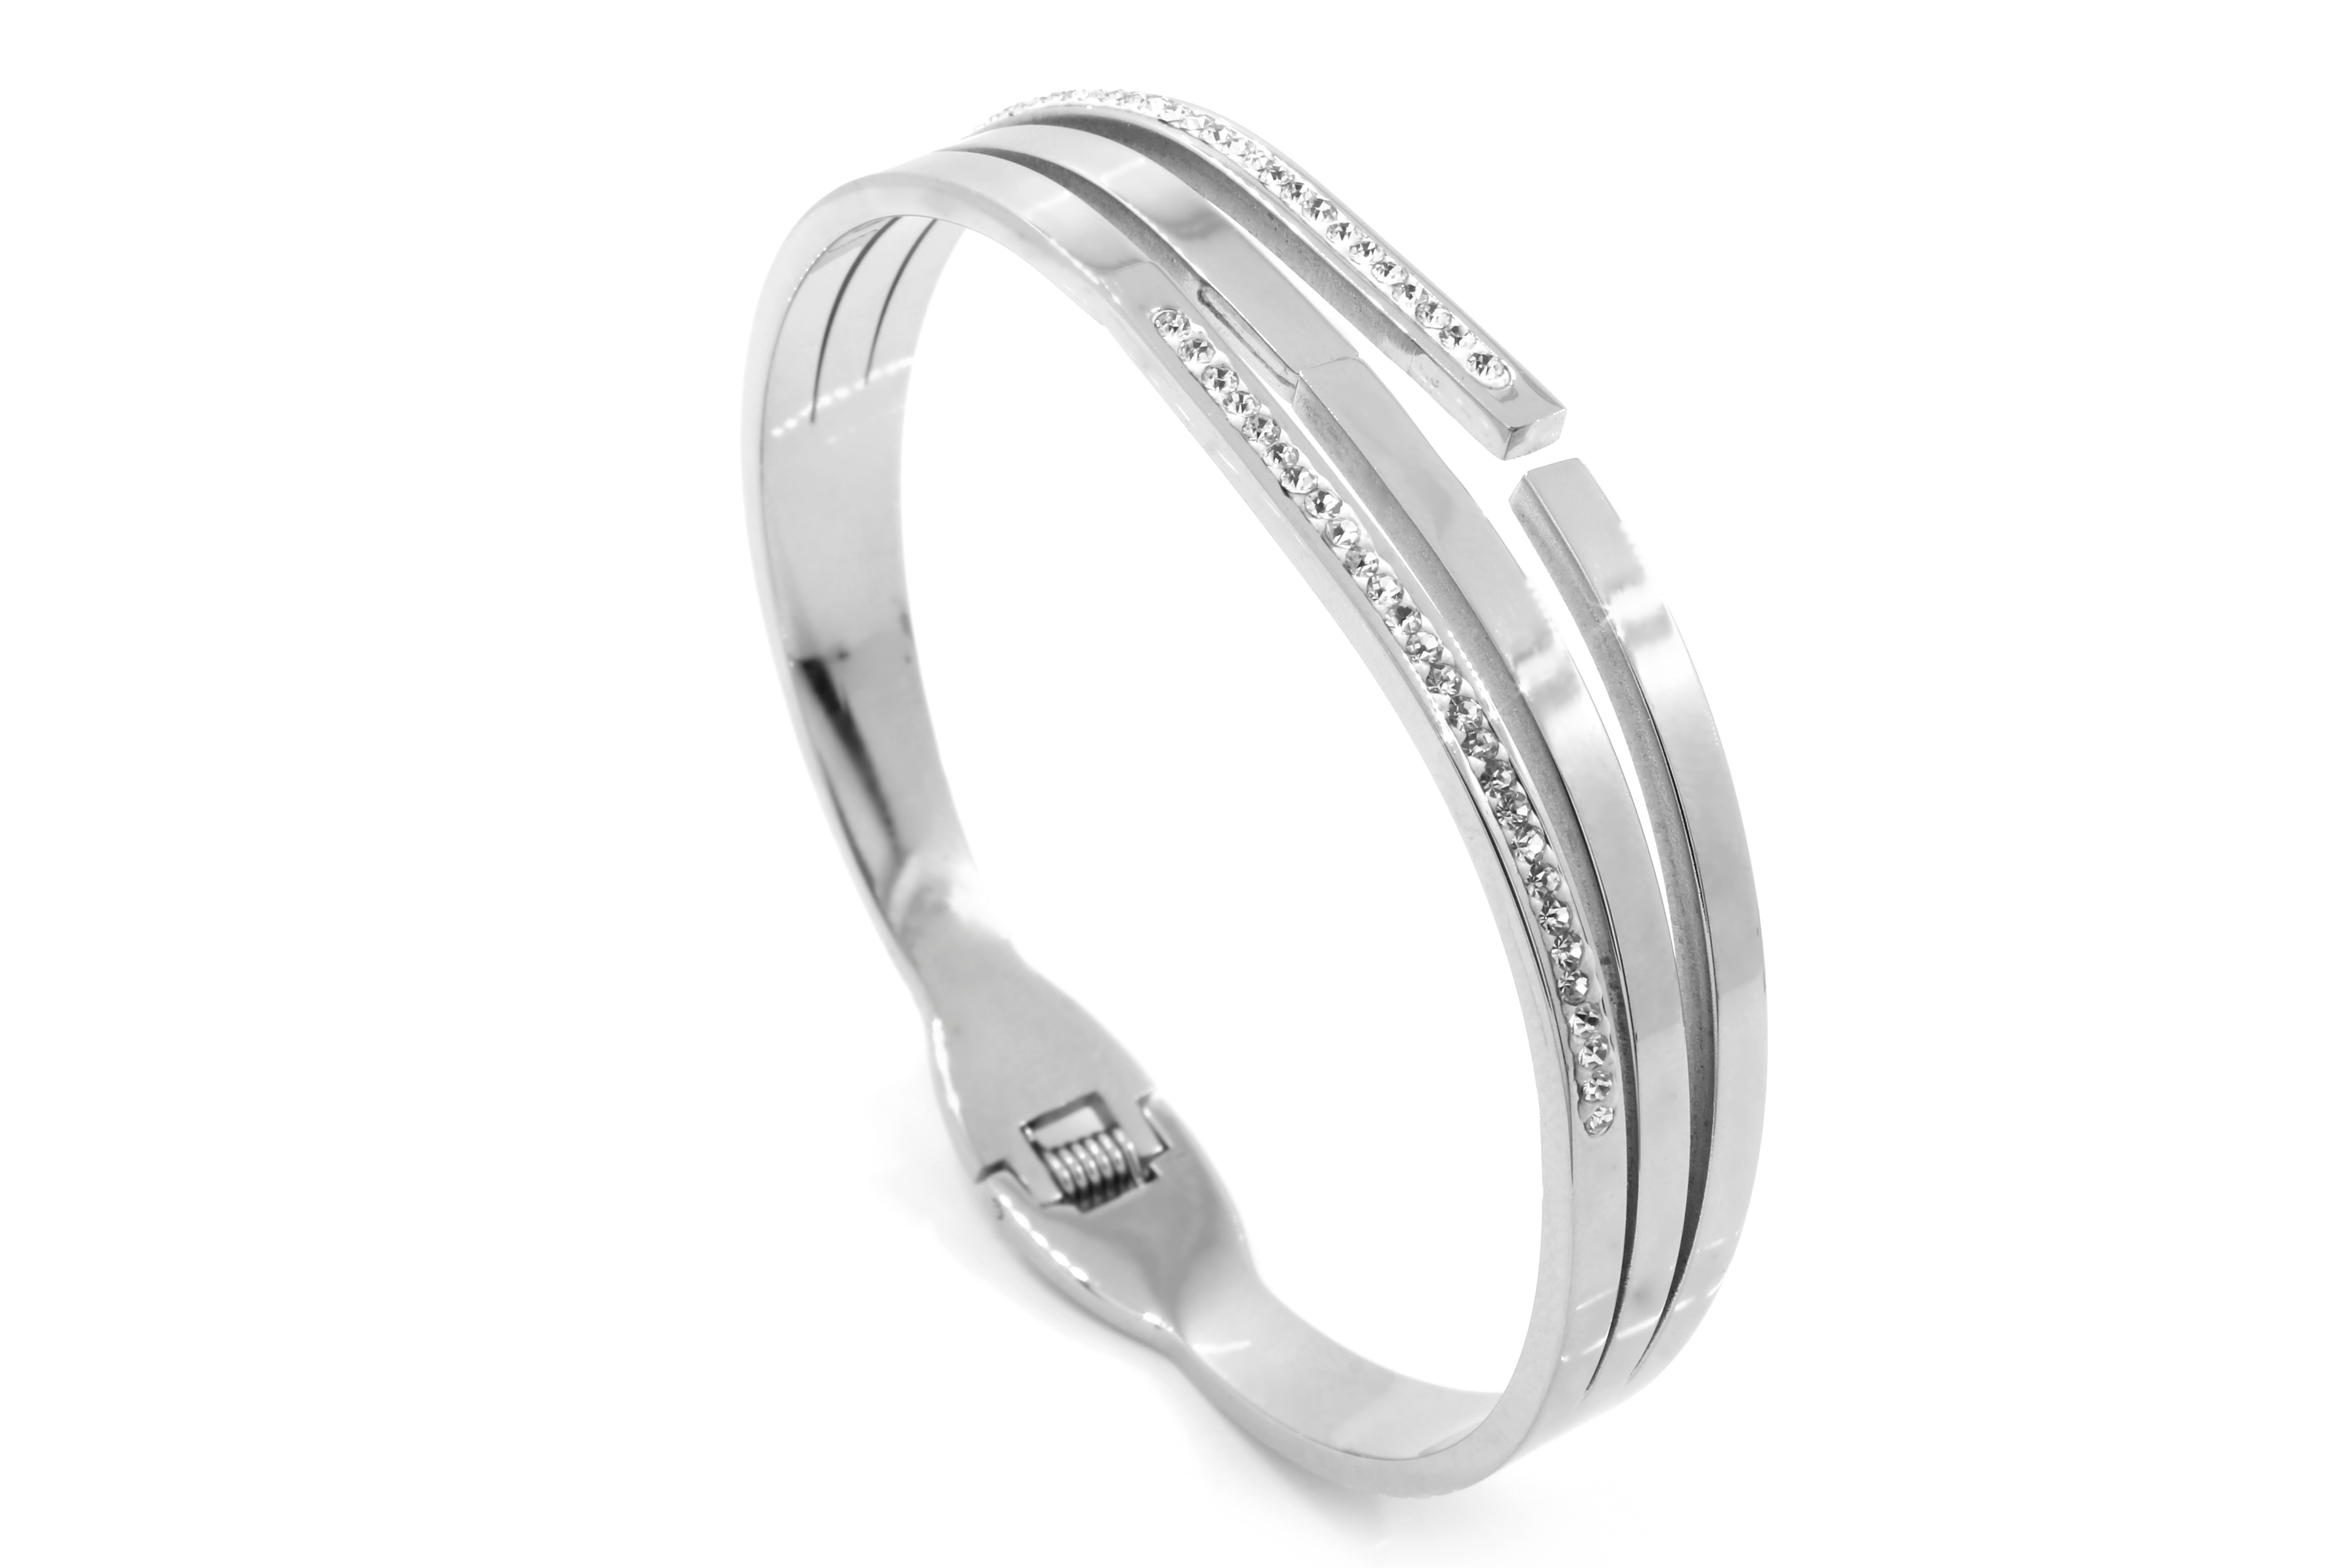
hand, white, ring, isolated, steel, gift, decoration, banner, metal, studio, fashion, merchandise, modern, jewelry, sparkle, bracelet, wedding ring, jewellery, jewel, punk, background, luxury, gold, women, silver, mens, beauty, joy, commercial, trade, iron, sale, diamond, rings, elegance, pleasure, stainless, mineral, charm, brightness, jeweler, purchase, platinum, fashion accessory, body jewelry, wedding ceremony supply